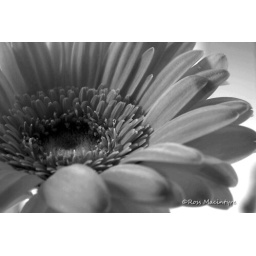
This is the above Orange Gerbera converted into black and white